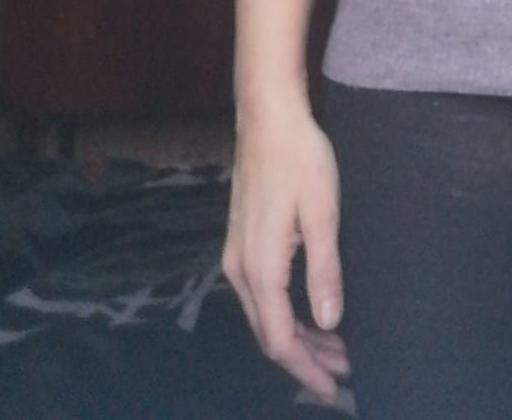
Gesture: no_gesture